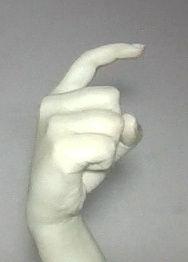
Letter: ra